British European Airways

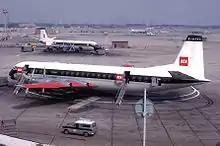
Two BEA Vickers Vanguards in the airline's red, black and white livery sharing the ramp at Heathrow in 1965. The aircraft in the foreground, Vanguard V.951 G-APEC, crashed on 2 October 1971 en route from Heathrow to Salzburg, Austria, with the loss of all on board.

On 31 March 1955, BEA completed its first profitable financial year, recording an operating profit of £552,314 and a net profit of £63,039.